Stutterer (film)

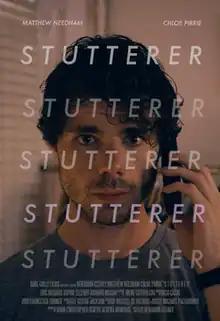
Film poster

Stutterer is a short drama film written and directed by Benjamin Cleary and produced by Serena Armitage and Shan Christopher Ogilvie.